Question: When was this photo taken?
Tambaya: Da yaushe aka ɗauki wannan hoton?
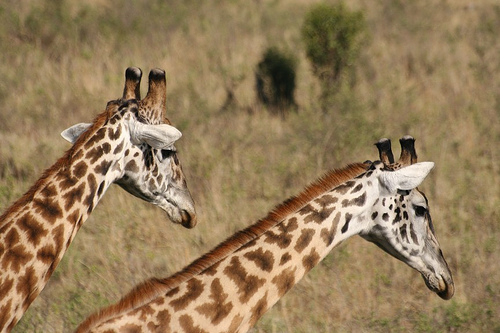
Answer: Daytime.
Amsa: Da rana.